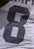
Number: 8